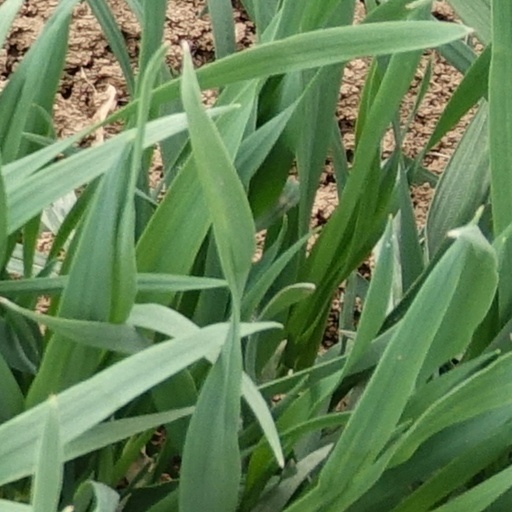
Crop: wheat